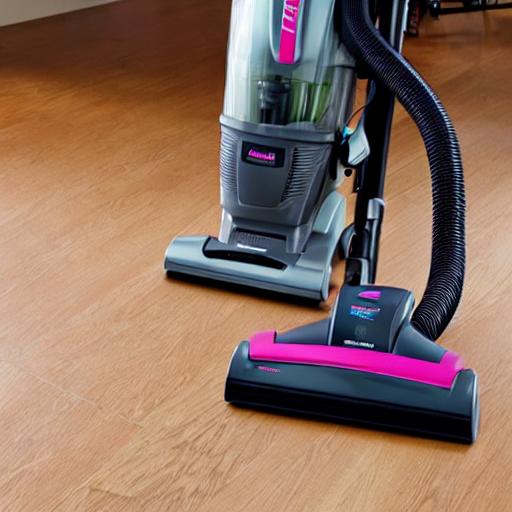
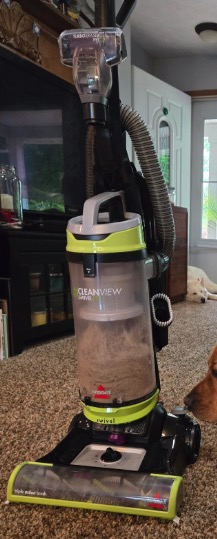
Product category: items_vacuum
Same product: no